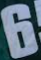
Number: 6